Edward Cuthbert Butler

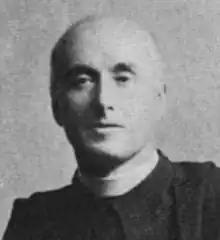
Butler in 1917

Cuthbert Butler (born Edward Joseph Aloysius Butler; 6 May 1858 – 2 April 1934) was an Irish ecclesiastical historian much of whose career was spent as Benedictine of Downside Abbey in England. He was sometimes referred to as Dom Cuthbert Butler.